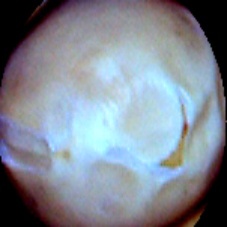
Label: Skin-damaged